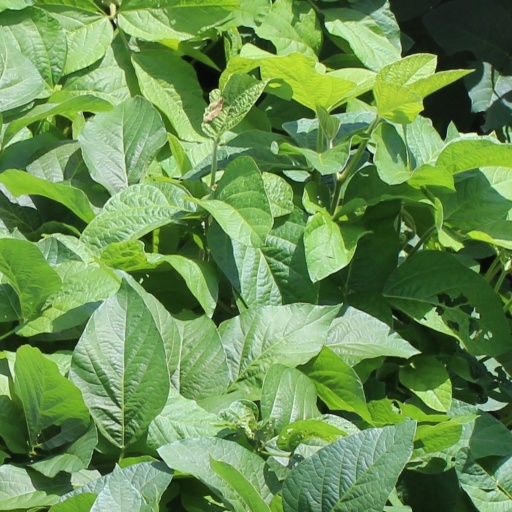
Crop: soybean